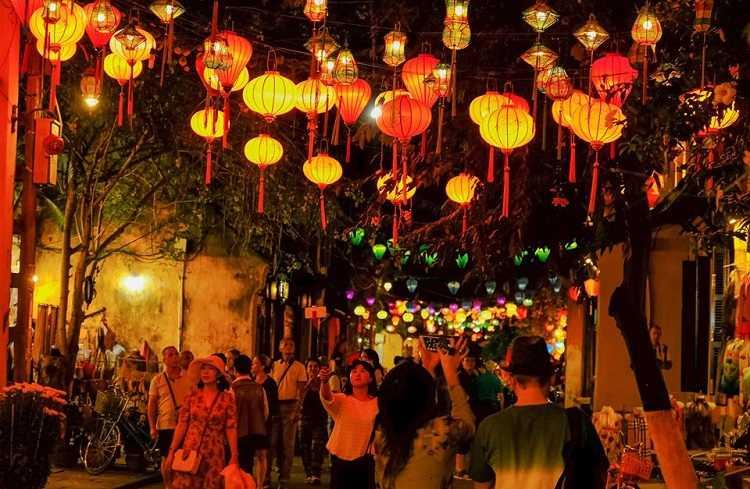
những chiếc đèn lồng xuất hiện ở phía trên đầu của mọi người